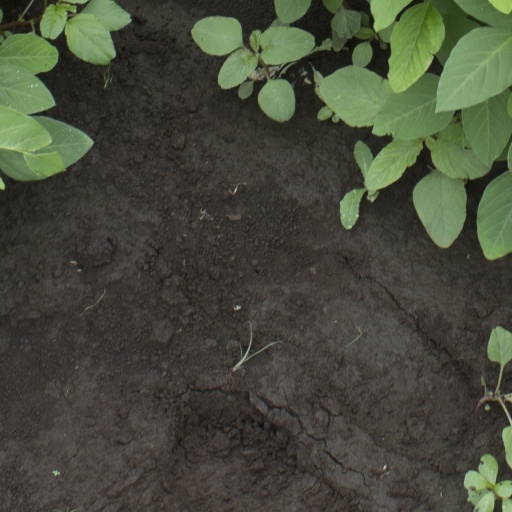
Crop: soybean